Ella Toone

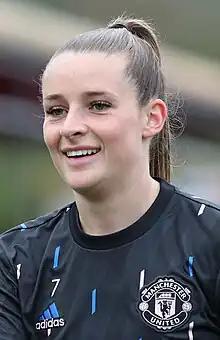
Toone playing for Manchester United in 2023

Ella Ann Toone (born 2 September 1999) is an English professional footballer who plays as an attacking midfielder for Women's Super League club Manchester United and the England national team. She represented England from under-17 to under-21, scoring her first Euro goal against Spain in 2022, with another against Germany in the Euro 2022 final, helping the team to win the European Championship.